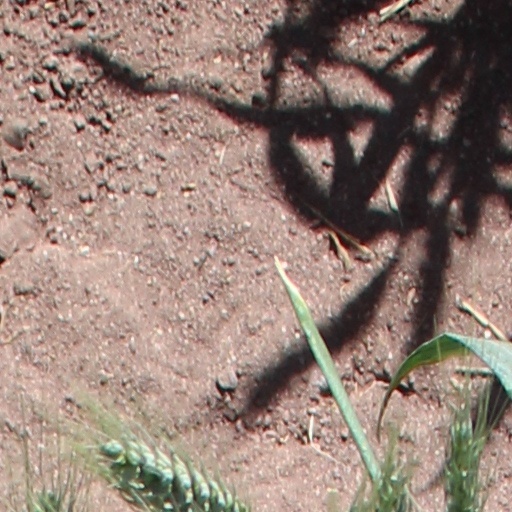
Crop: wheat